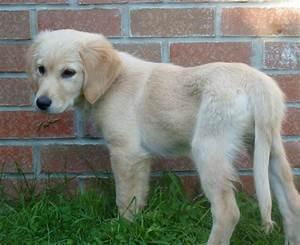
dog